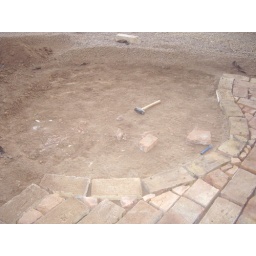
This created a negative space which evolved in to the following bench wall sitting area project